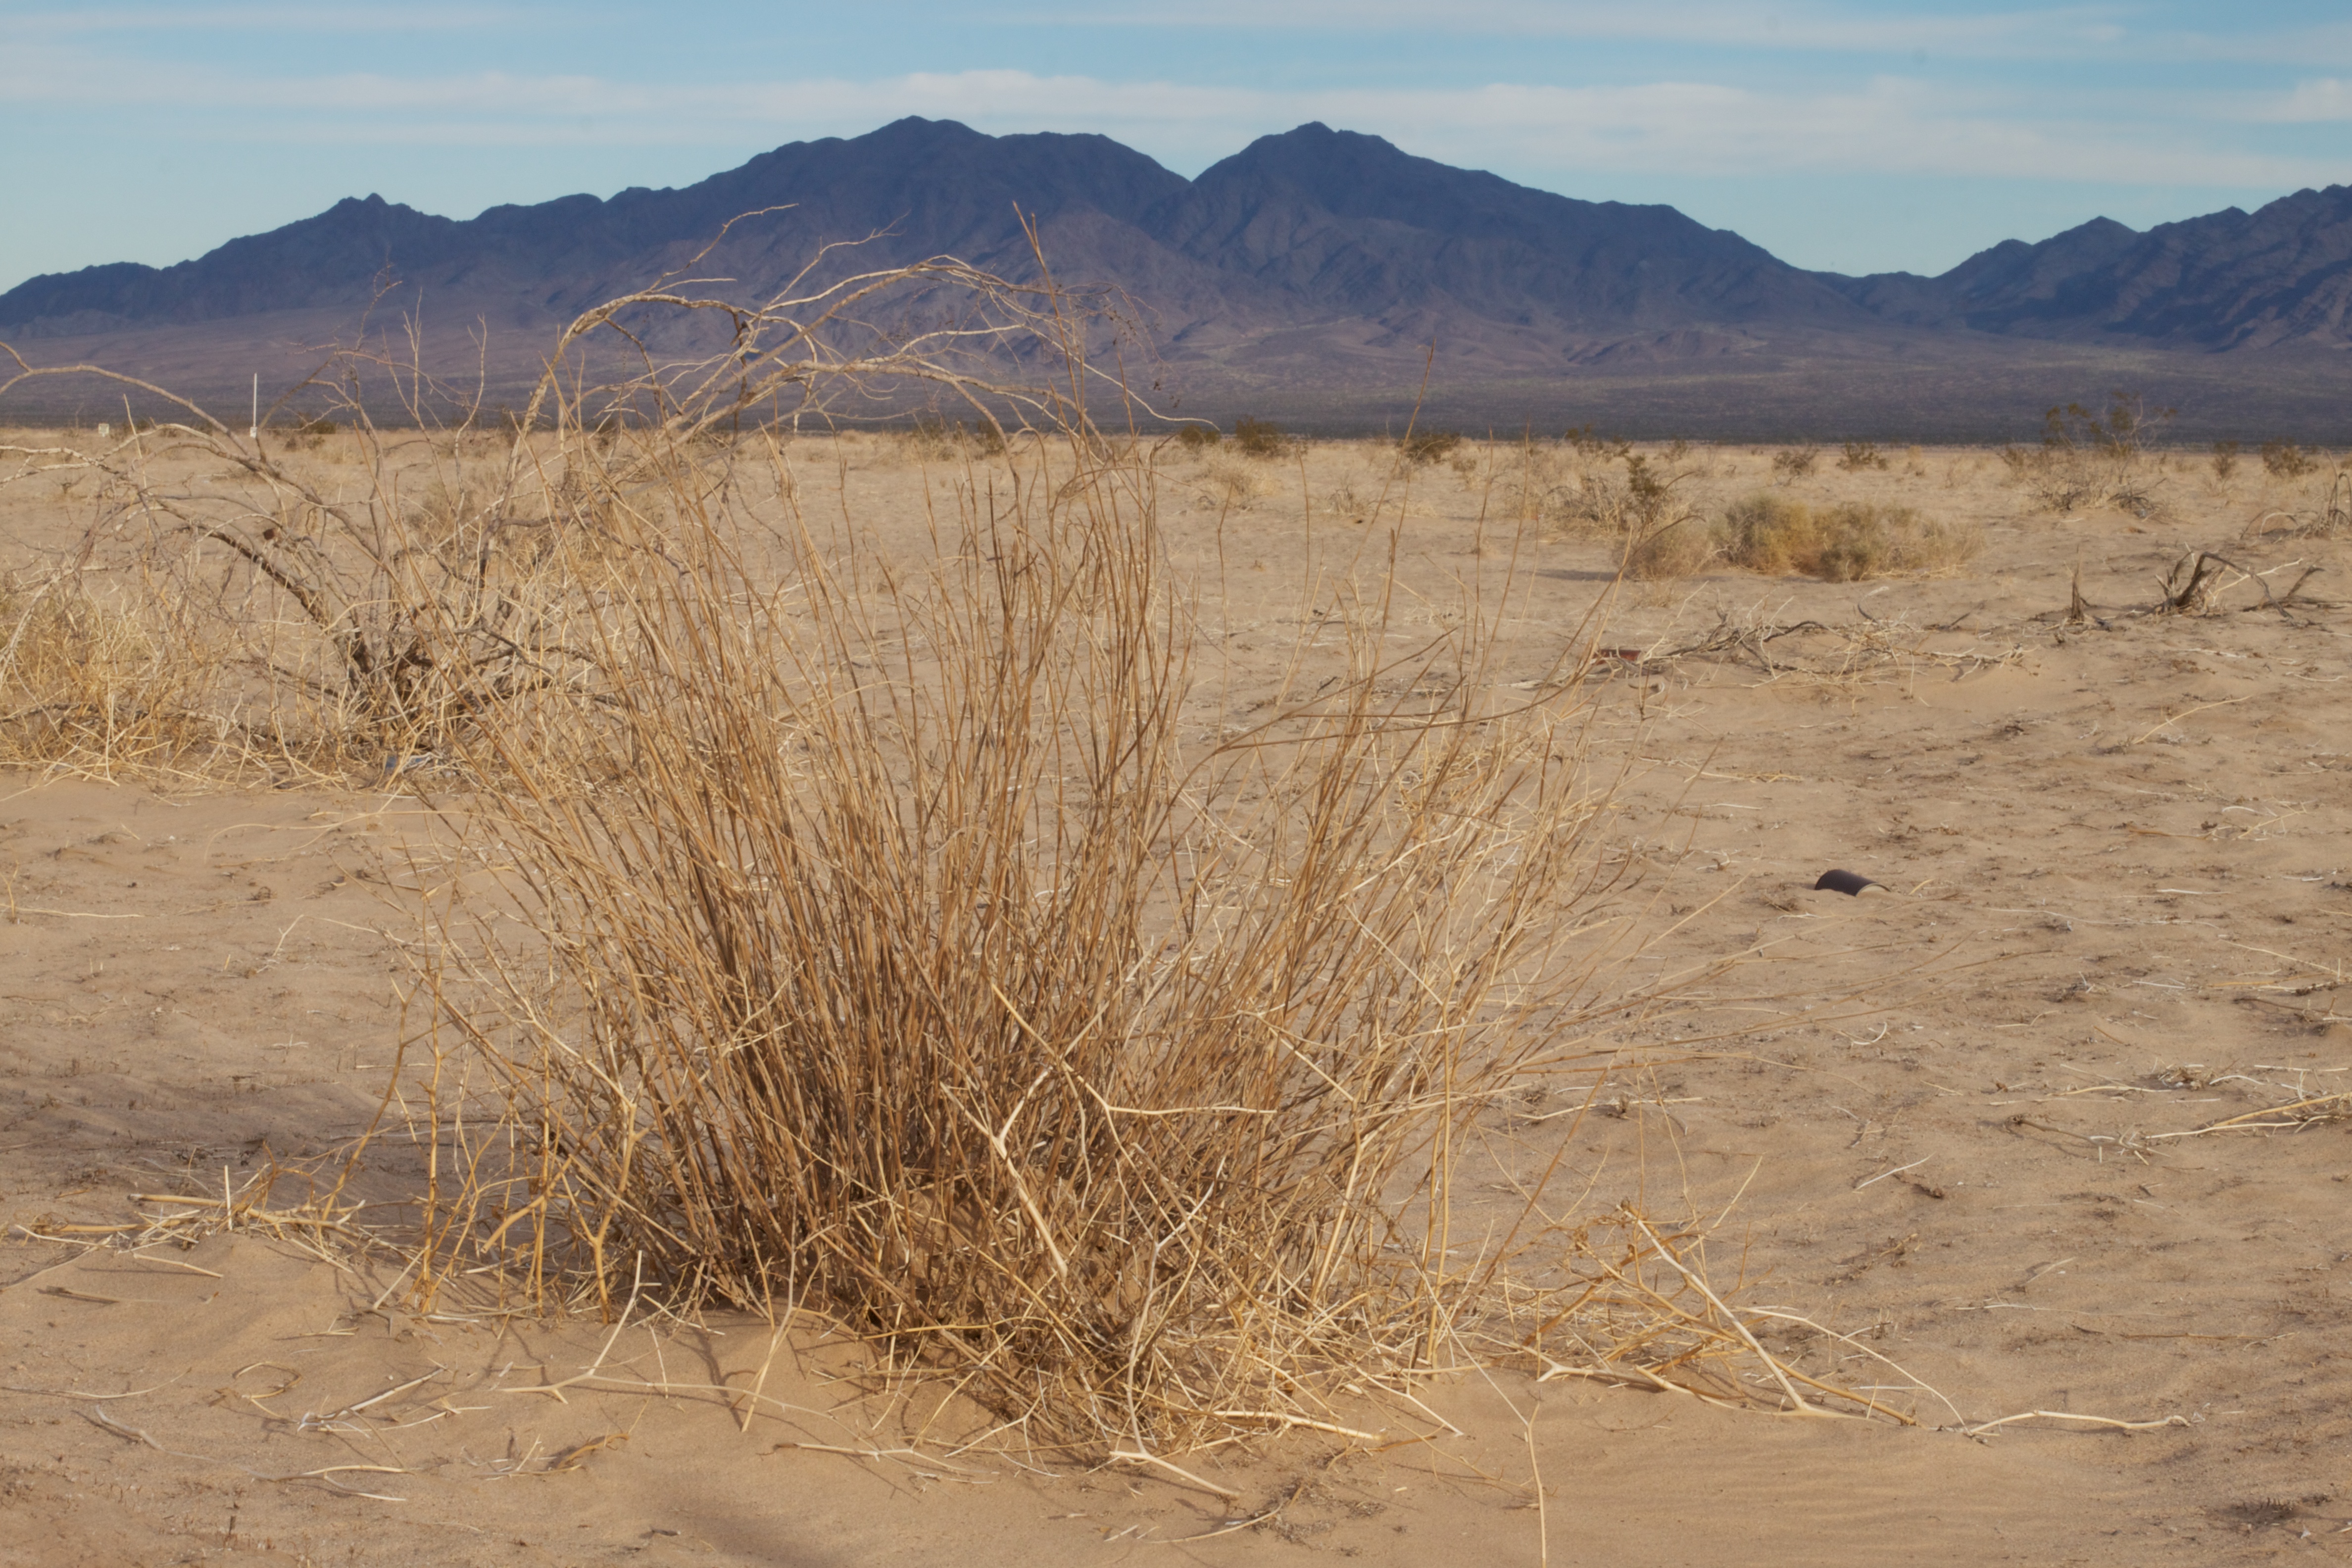
landscape, sand, wilderness, prairie, desert, dune, valley, soil, plain, geology, badlands, plateau, habitat, sahara, wadi, steppe, landform, erg, natural environment, geographical feature, aeolian landform, grass family